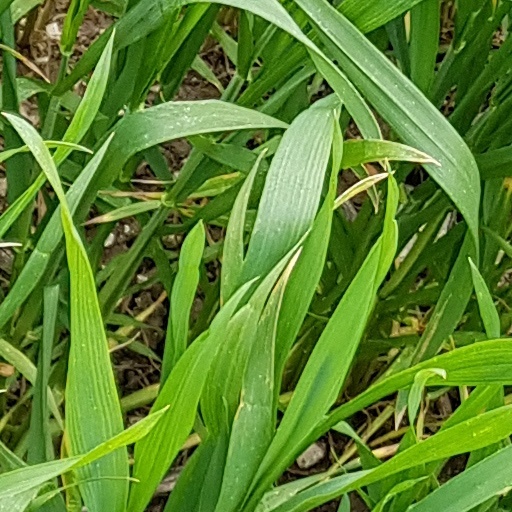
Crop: wheat